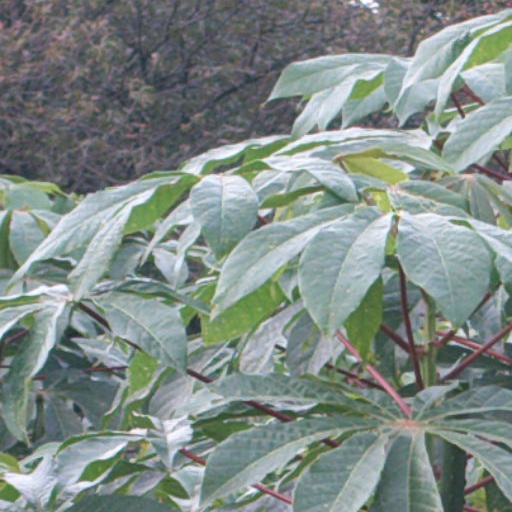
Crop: cassava